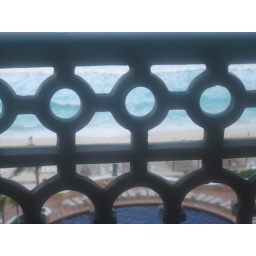
Through the fence on our balcony at the Ritz Carlton in Cancun, Mexico